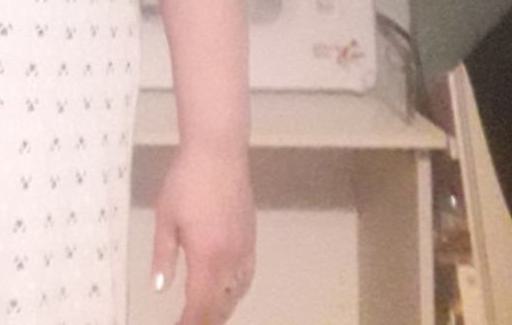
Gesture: no_gesture